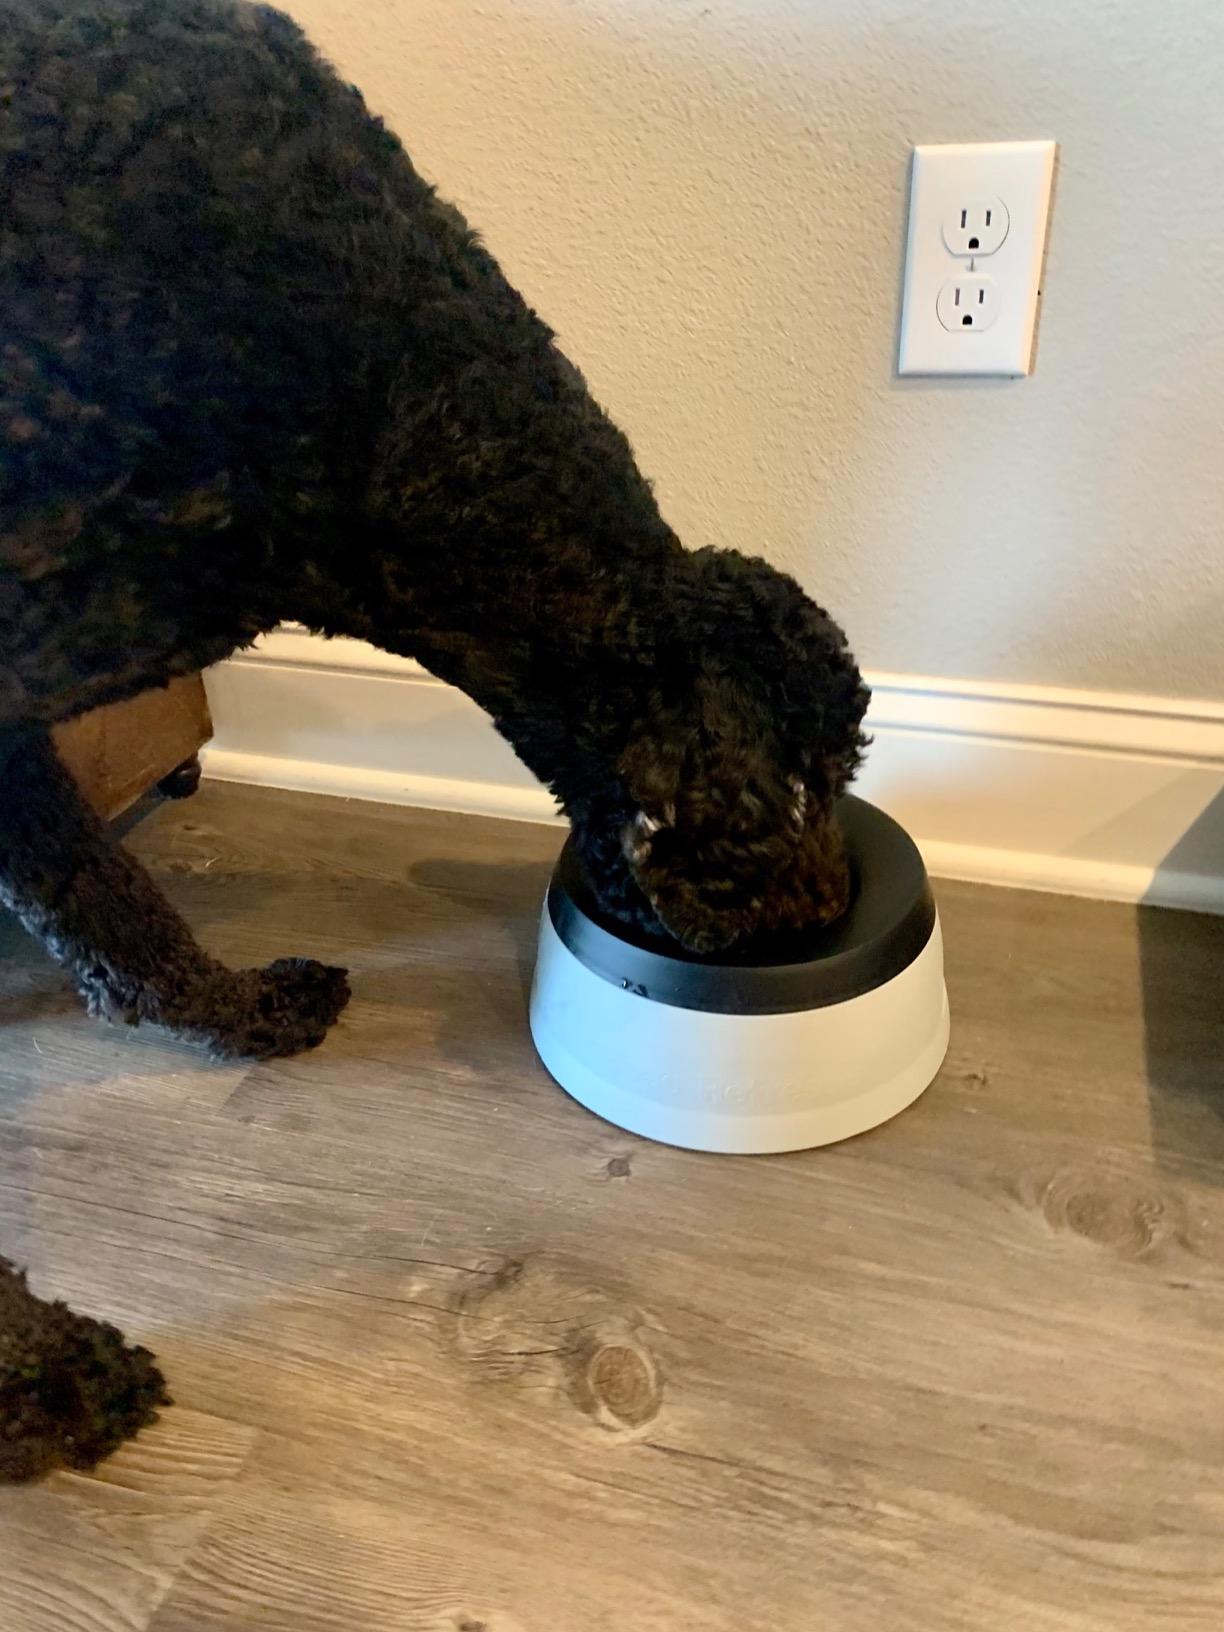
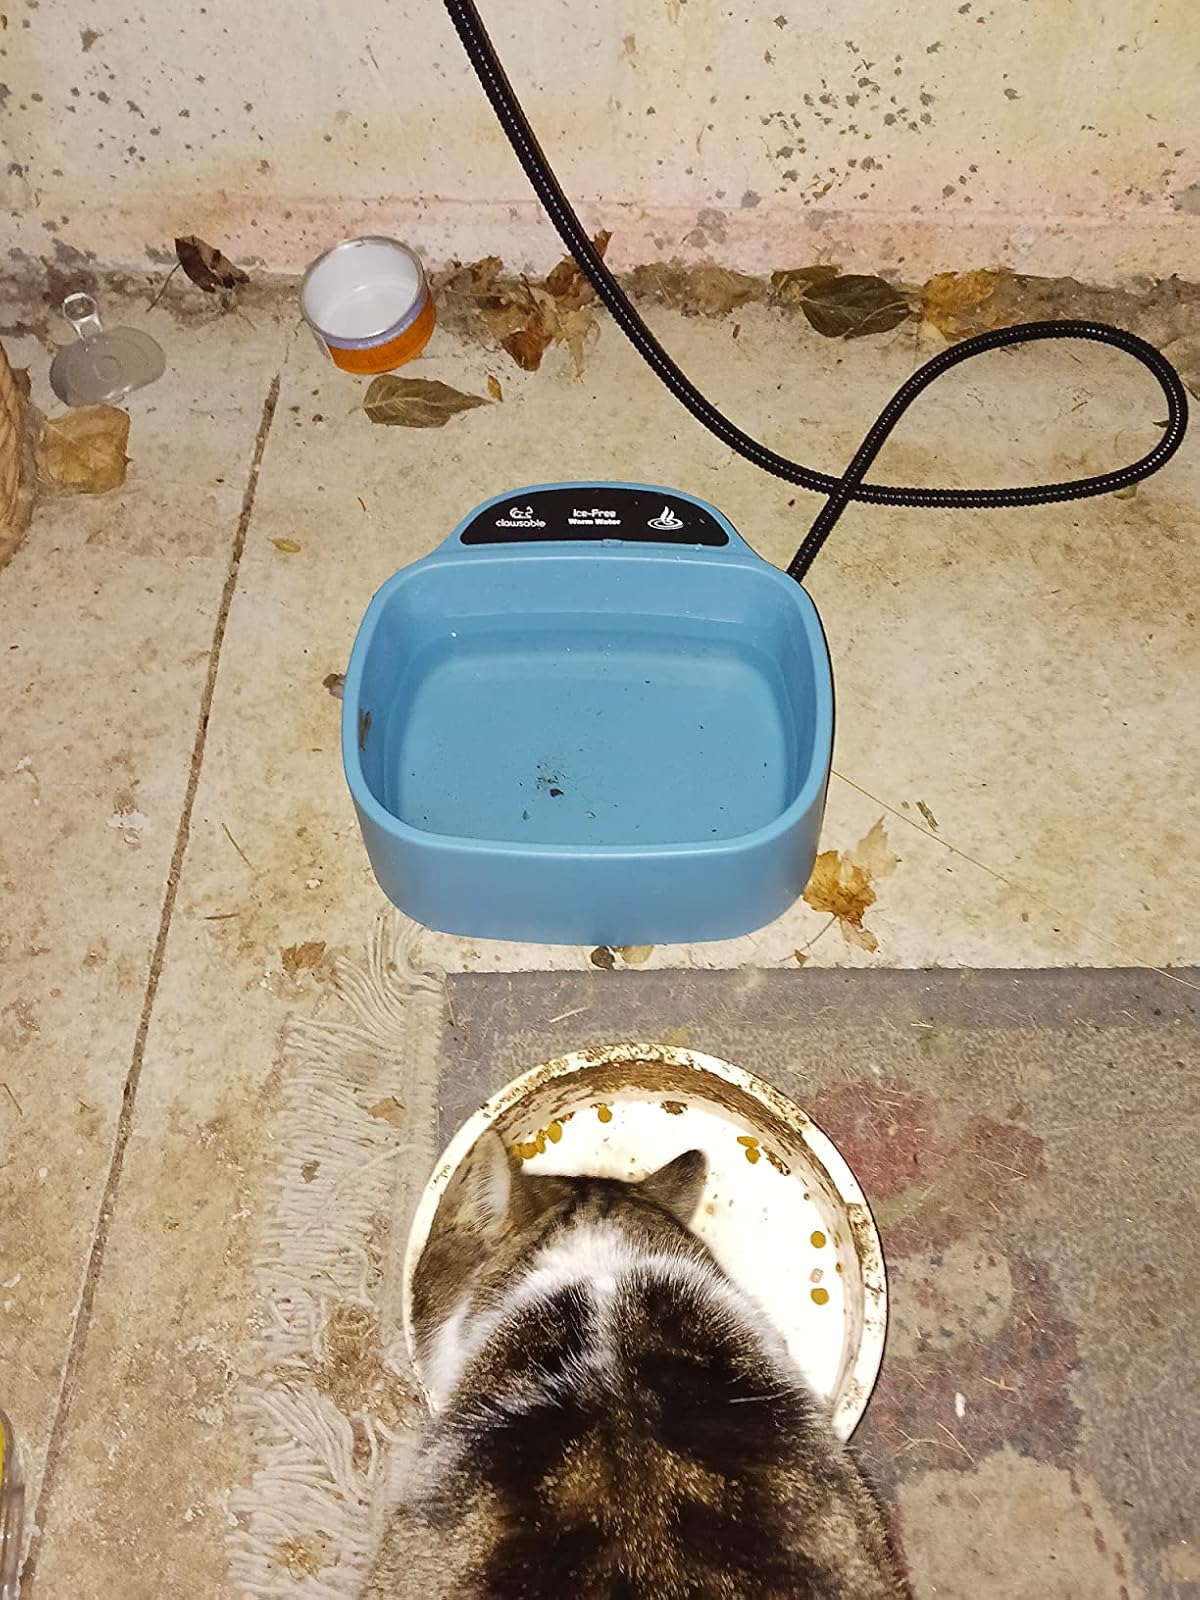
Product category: items_bowl
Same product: no